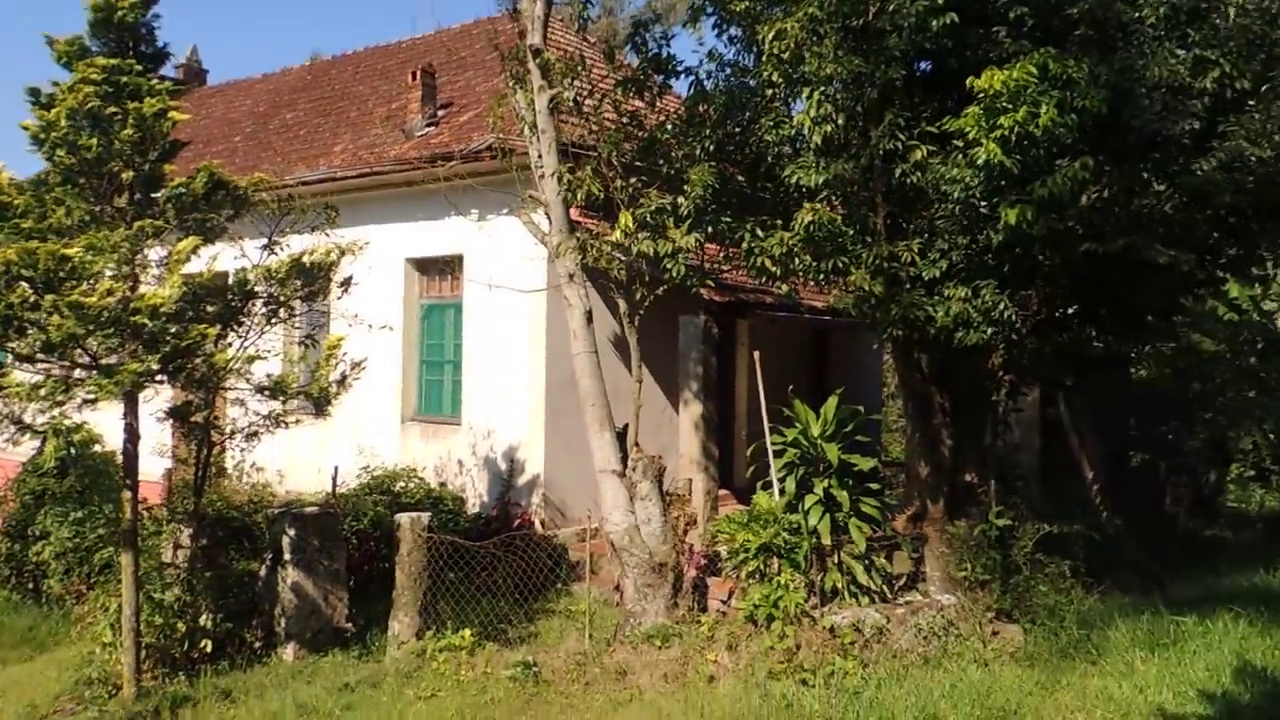
Fire: no
Smoke: no